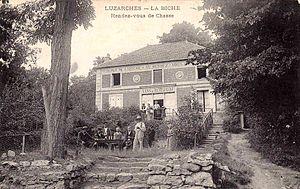
En bordure de la forêt de Coye, cette auberge et rendez-vous de chasse illustre le rôle de Luzarches comme lieu d'excursion depuis l'arrivée du chemin de fer en 1880.
Luzarches est une commune française, située dans le département du Val-d'Oise et la région Île-de-France. L'histoire de cette commune est très riche.